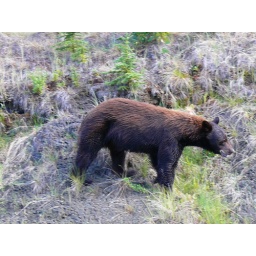
Big black bear in British Columbia: On way to Skagway, Alaska